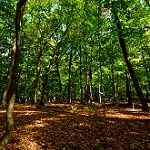
Label: forest